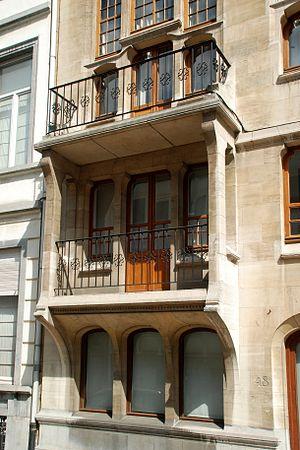
Belgique - Bruxelles - Hôtel Otlet
L'Hôtel Otlet est un bâtiment Art nouveau édifié à Bruxelles par l'architecte Octave Van Rysselberghe avec le concours de Henry van de Velde pour la décoration intérieure.